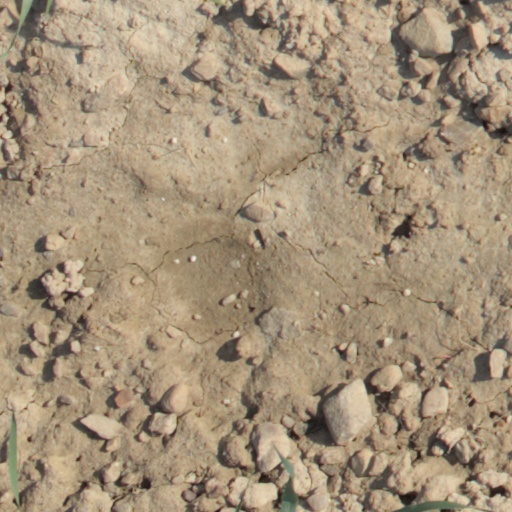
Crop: wheat